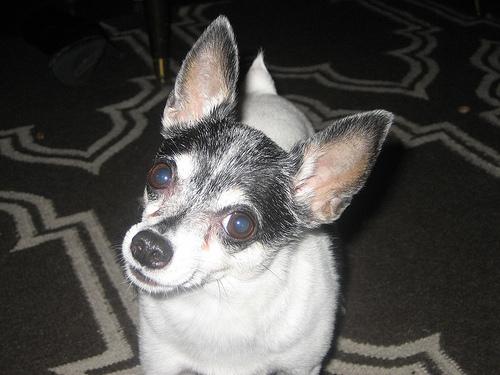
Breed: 237-n000095-toy_terrier